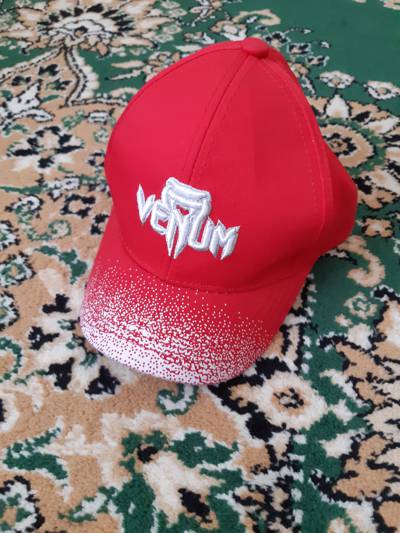
Waste category: clothes